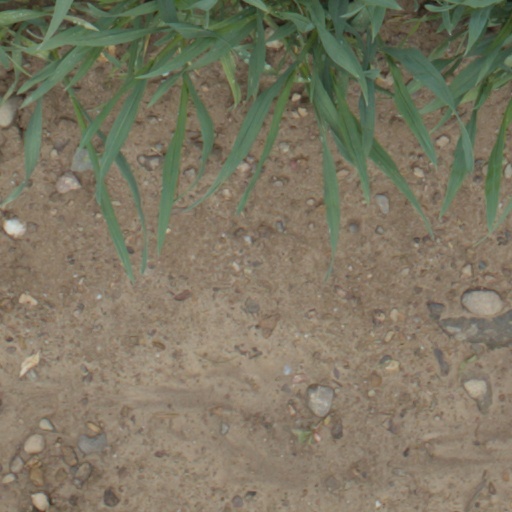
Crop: wheat